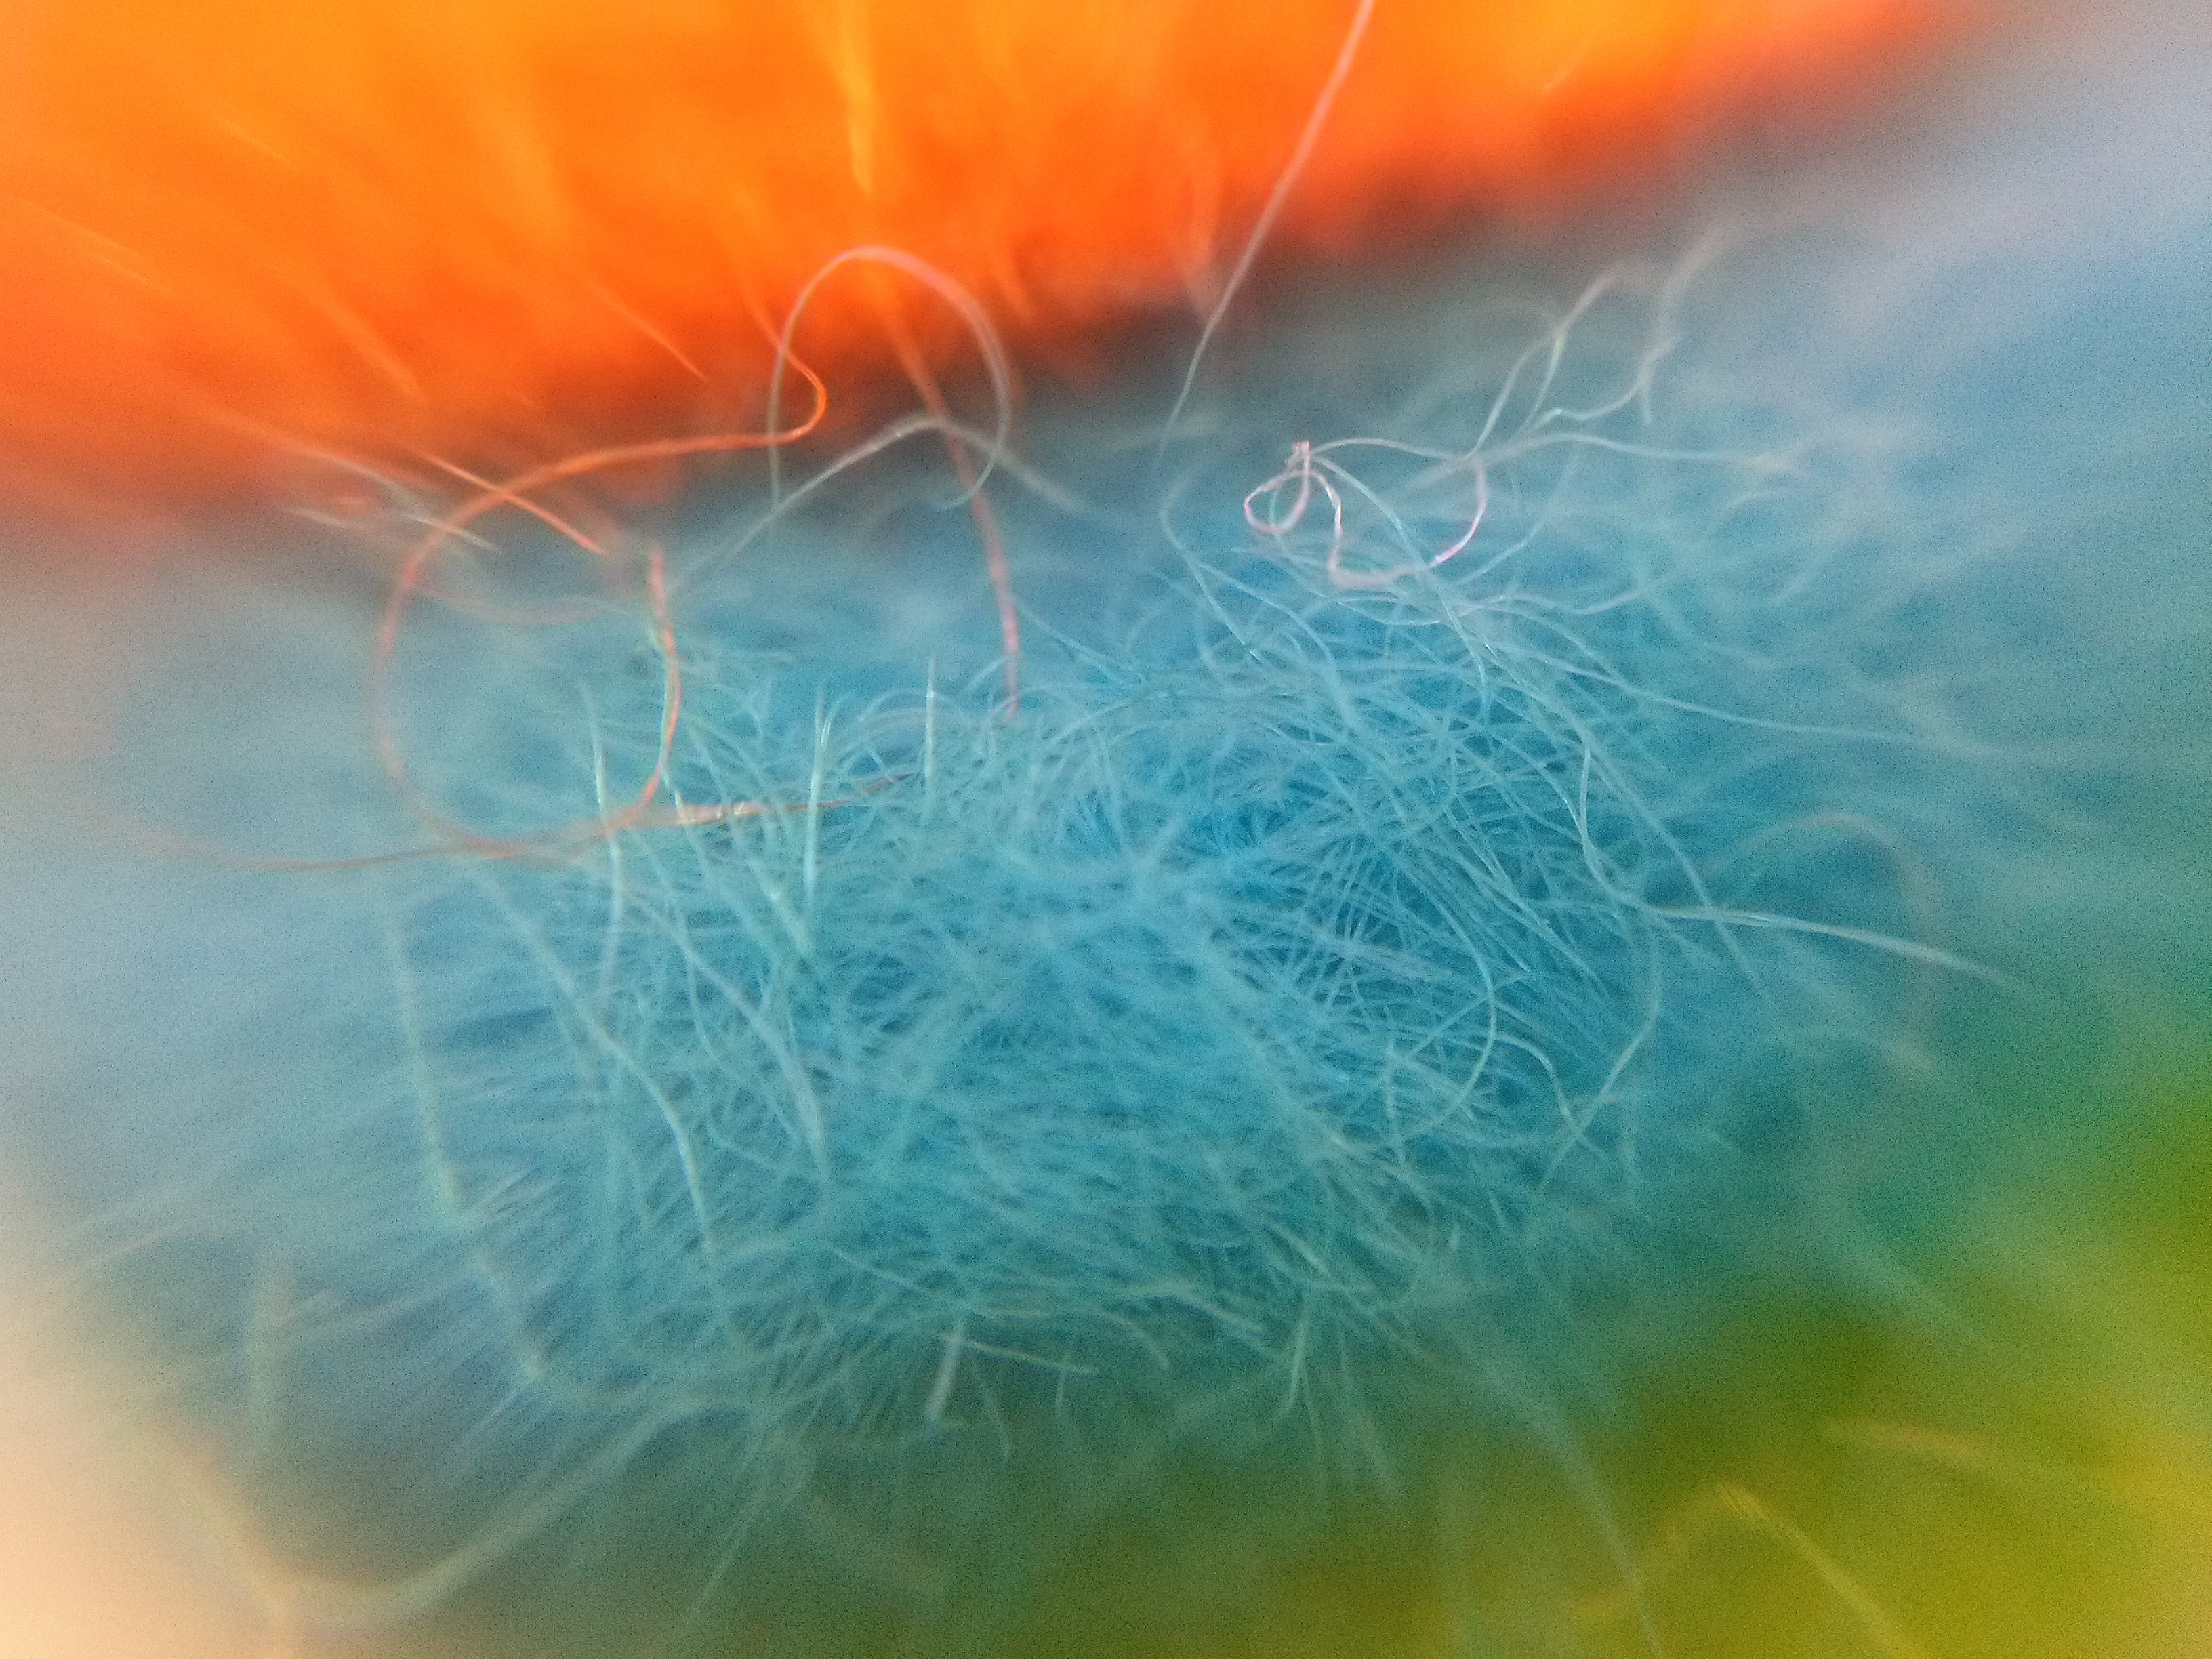
structure, photography, sunlight, leaf, wave, flower, pollen, color, macro, blue, invertebrate, close up, colors, eye, detail, macro photography, computer wallpaper